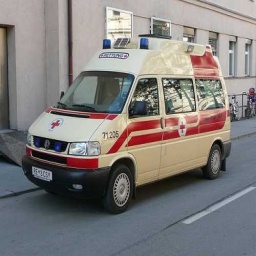
Label: ambulance